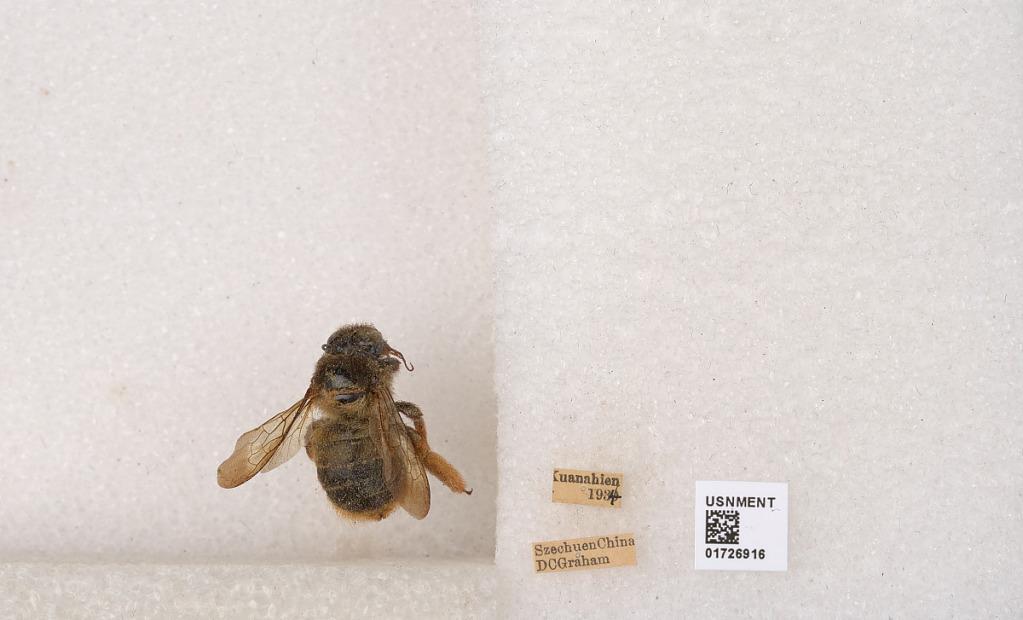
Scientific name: Xylocopa (Mesotrichia) latipes (Drury)
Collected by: D. Graham
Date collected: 1934-1-1
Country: China
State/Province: Sichuan
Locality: Kuanshien